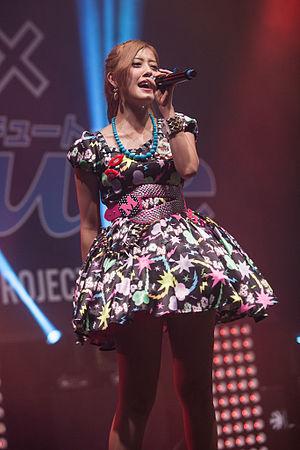
Miyabi Natsuyaki est une chanteuse japonaise, ex-idol du Hello! Project et ex-membre du groupe Berryz Kōbō.